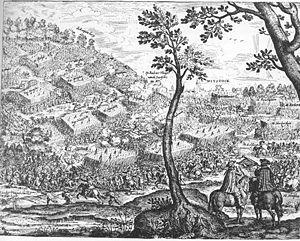
1636 est une année bissextile commençant un mardi.
La bataille de Wittstock a eu lieu au cours de la guerre de Trente Ans à proximité de la ville de Wittstock, le 4 octobre 1636 et a opposé une armée suédoise aux forces alliées du Saint-Empire romain germanique et de l'électorat de Saxe.